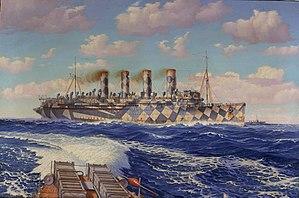
Un paquebot est un navire spécialisé dans le transport de passagers en haute mer, que son but soit d'assurer une liaison ou bien un voyage d'agrément. Le terme est issu de la francisation de l'anglais packet-boat qui désignait les navires transportant du courrier.
Le camouflage disruptif, aussi connu sous le nom de Razzle Dazzle aux États-Unis et sous celui de camouflage Dazzle, était une technique de camouflage destinée à protéger un navire des tirs d'artillerie et de torpilles, en empêchant l'adversaire d'estimer avec précision sa position et son cap.